History of Palestinian journalism

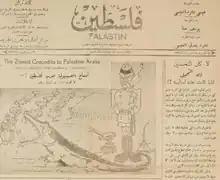
Caricature published by the "Falastin" newspaper during the 1936–1939 Arab revolt in Palestine, showing Zionism as a crocodile under the protection of a British officer, saying: "Don't be afraid!!! I will swallow you peacefully..."

The first newspaper published in Palestine was HaLevanon, established in Jerusalem in early 1863 by , Michal HaCohen and Yoel Moshe Salomon. The paper originated from an effort by Jerusalem's Misnagdim to reduce their reliance on Yisrael Bak's Hasidic-aligned printing house, which resulted in Salomon and HaCohen studying printing at Königsberg, before conceiving "HaLevanon" upon their return. They subsequently established their own printing house at Nahalat Shiv'a and began its publication. The paper moved to Europe, having been shut down in Palestine by Ottoman authorities in December 1863 after being reported to them by Bak, who had started publishing rival paper Havatzelet in mid-1863. Havatzelet ceased printing after its fifth issue in 1864, at the same time as the closure of "HaLevanon", and was renewed again in 1870, remaining in publication until 1911. Both HaLevanon and Havatzelet were published in Hebrew.